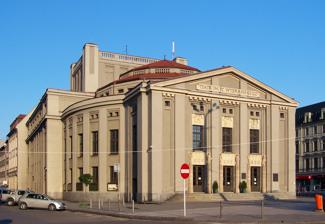
Building: Silesian Theatre
Country: Poland
Year built: 1907
Silesian Theatre Silesian Theatre ( Polish : Teatr Śląski ) dedicated to Stanisław Wyspiański is the largest theatre in Silesia . It is located on the market square in Katowice . It was built as "German Theatre" in the years 1905–1907, from plans by German theatre architect Carl Moritz . In the interwar period from 1922 to 1939 it was known as the "Polish Theatre". Gallery Silesian Theatre before Second World War Auditorium (2022) Door on Warszawska Street, with a tiny statue of Krystyna Bochenek References